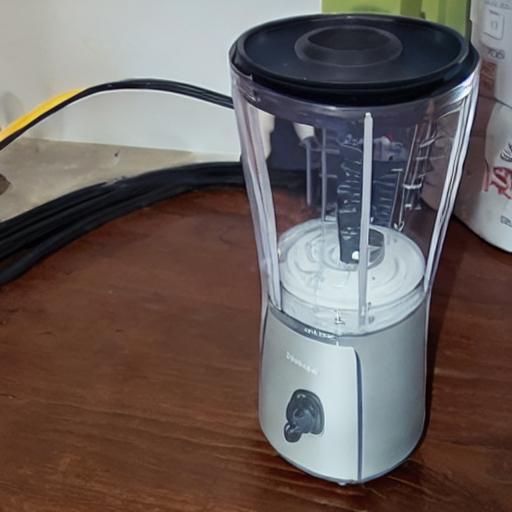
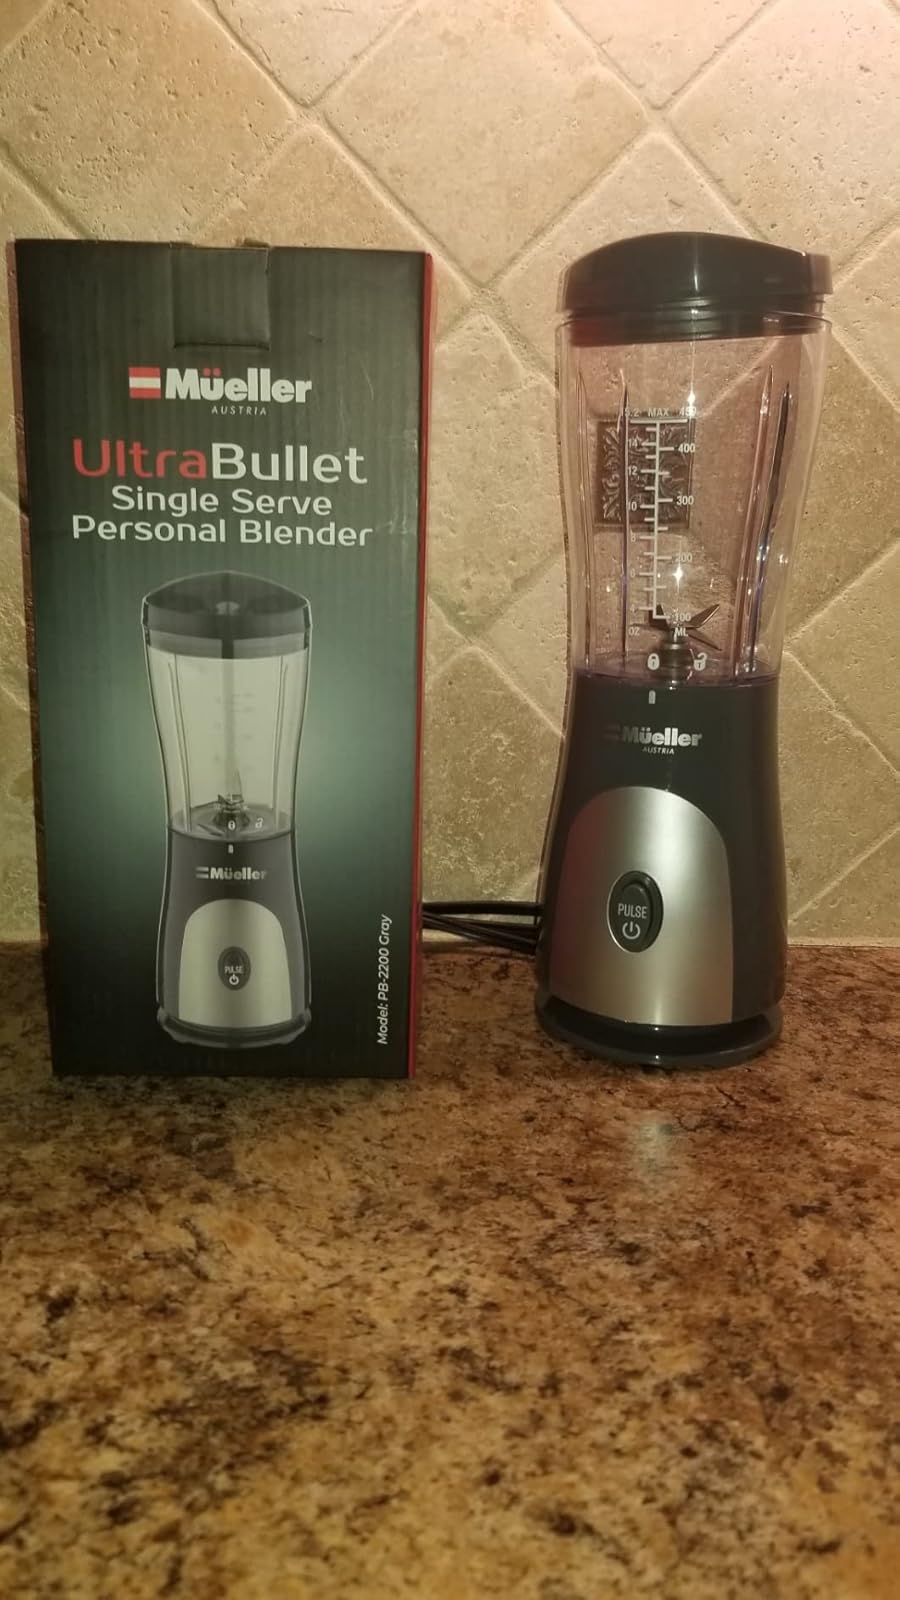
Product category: items_blender
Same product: no